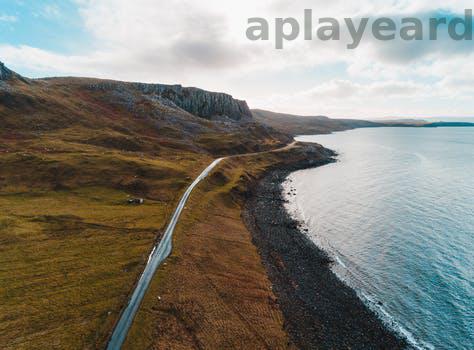
Label: Watermark